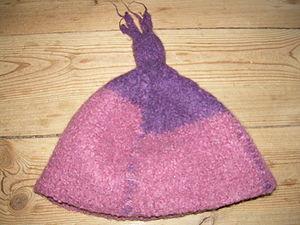
Le bonnet ou tuque est un vêtement qui se porte sur la tête. C'est la plus vieille forme de couvre-chef connue.